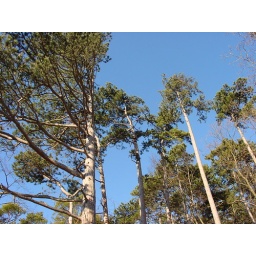
pine trees against blue skies, taken at maurer berg, 23rd district of vienna